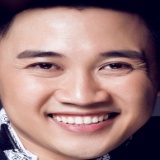
ca sĩ Don Nguyễn